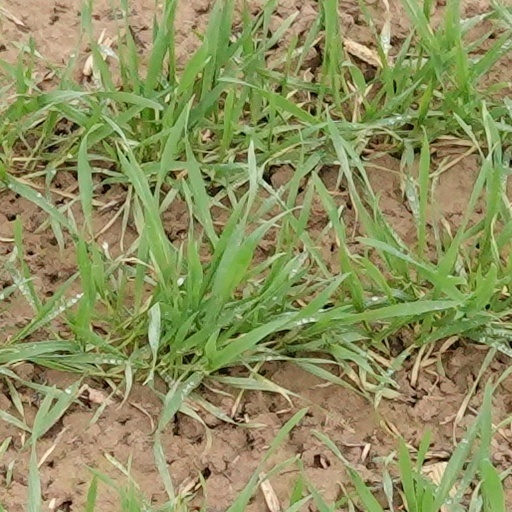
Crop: wheat